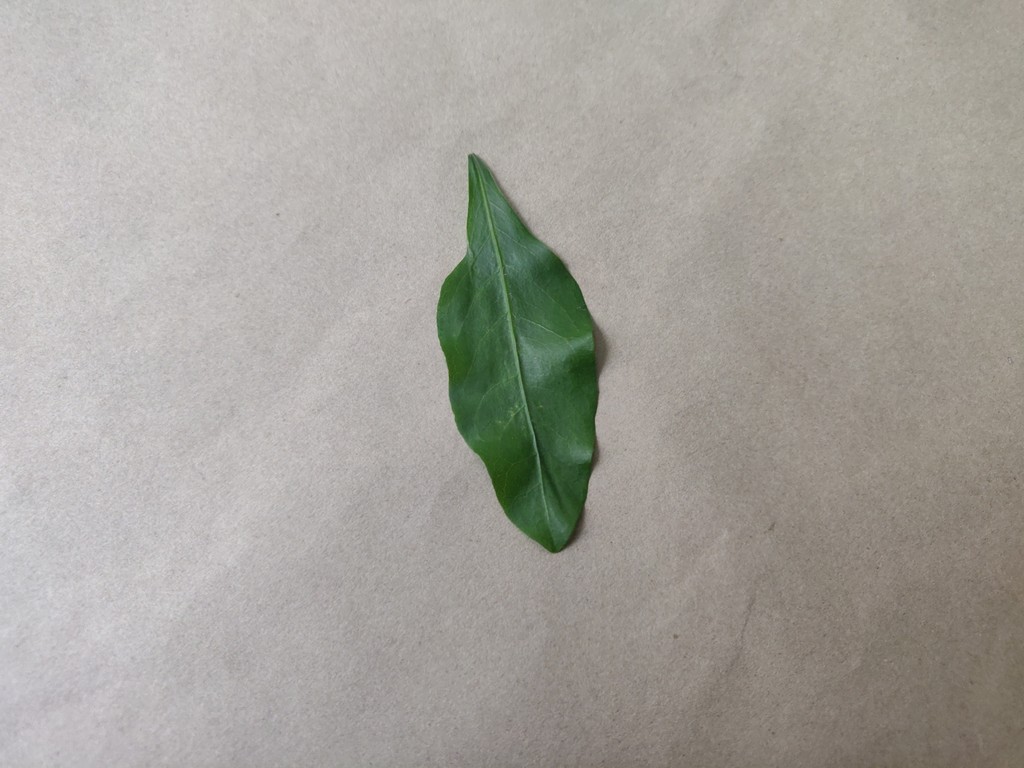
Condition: Healthy
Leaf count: single
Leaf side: front